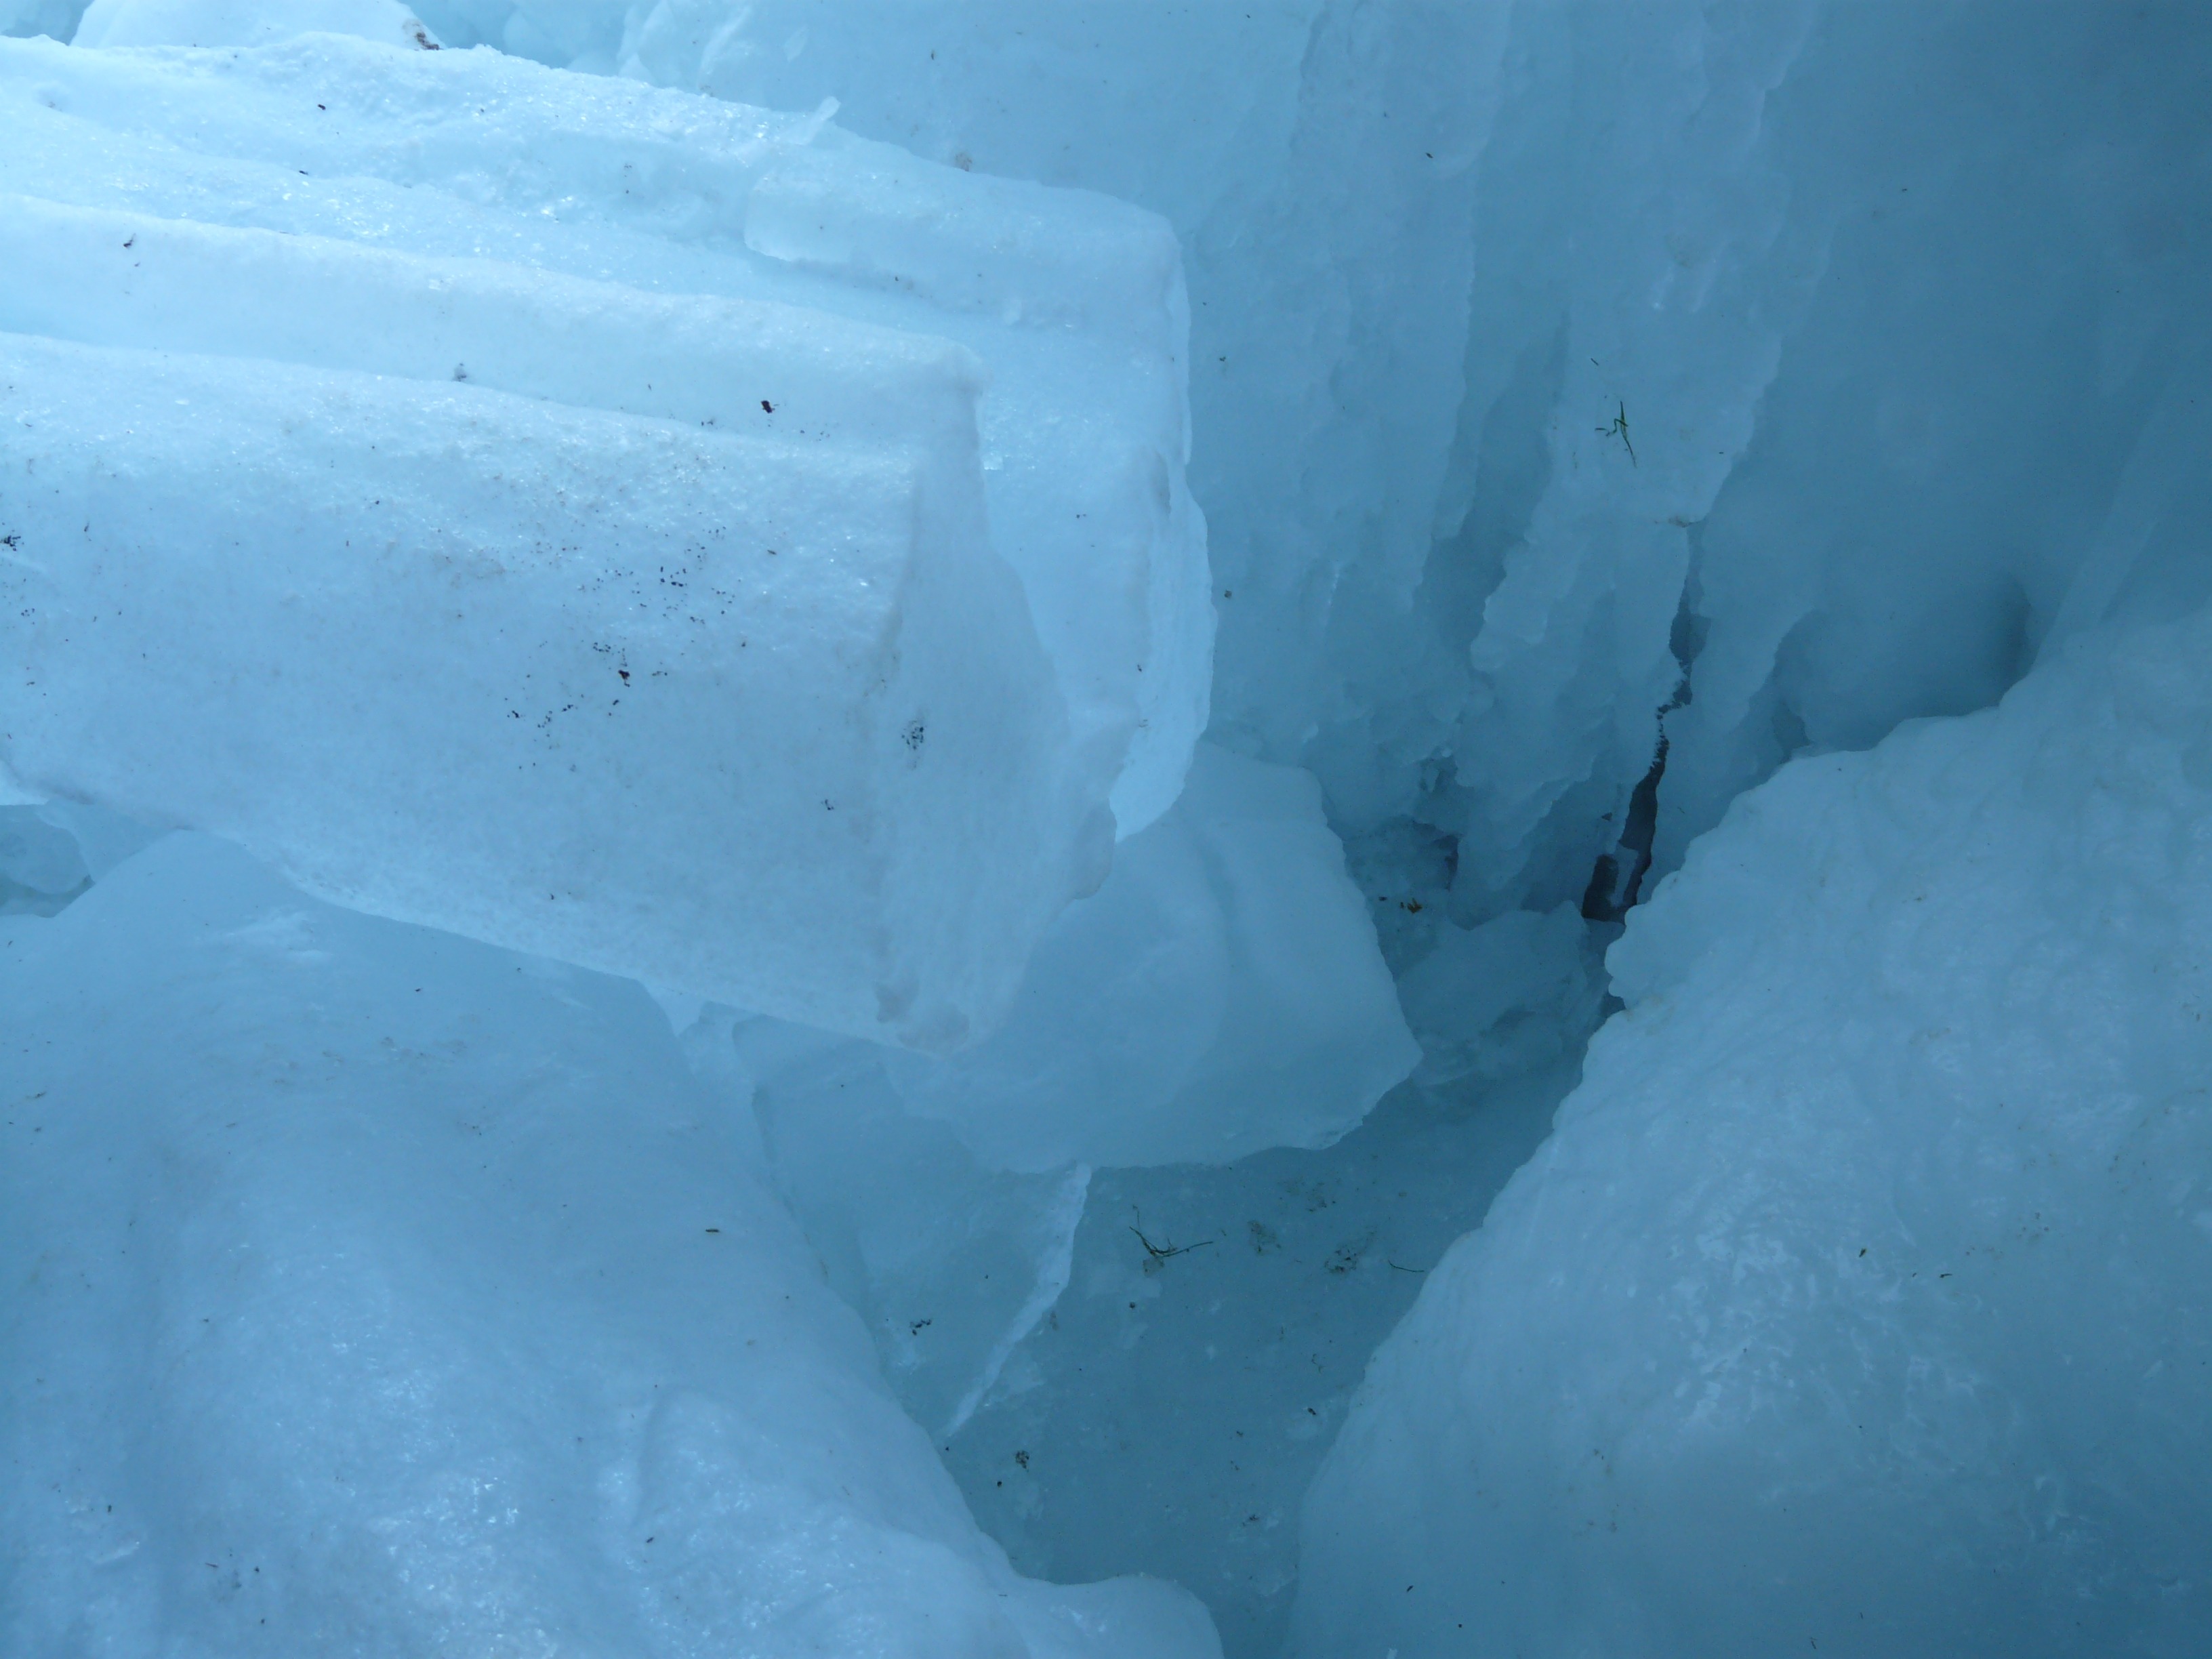
cold, formation, ice, cave, icicle, refrigerator, freezing, stalactites, block of ice, ice formations, glacial landform, ice cave, ice tropfsteine